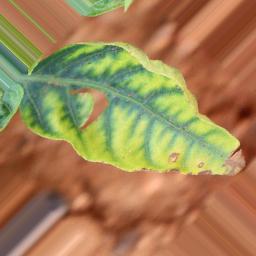
Label: nutritional